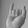
ASL letter: I